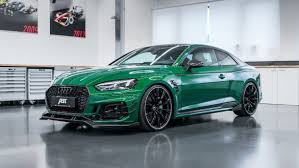
Label: noambulance